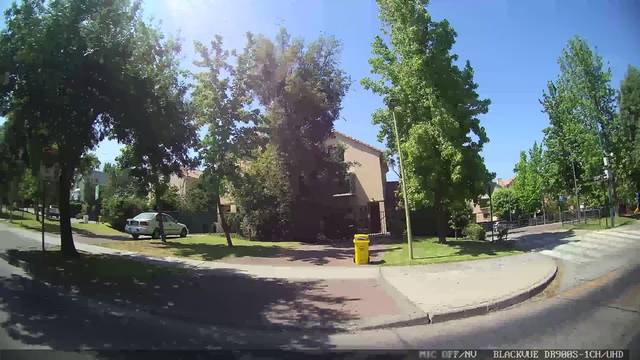
Region: Chile
Coordinates: -33.4, -70.513